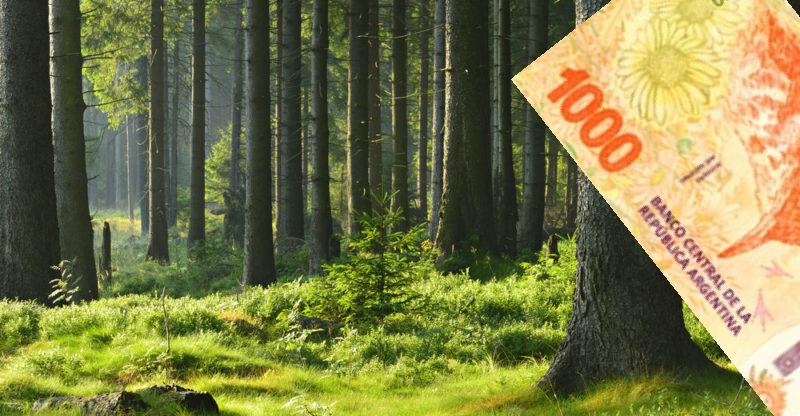
Denominación: 1000